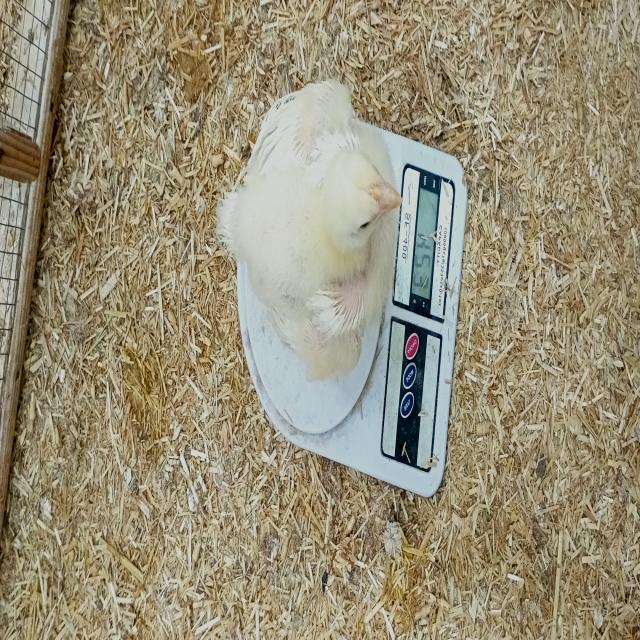
Weight: 422 g